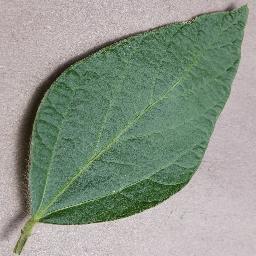
Label: Soybean___healthy